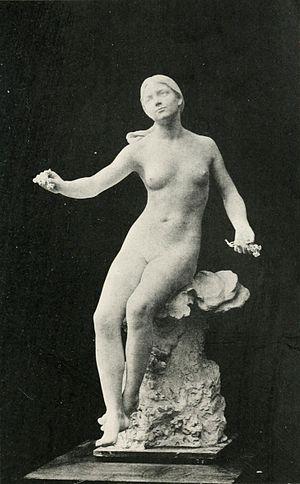
Printemps
Jean Escoula né à Bagnères-de-Bigorre en 1851 et mort à Paris en 1911 est un sculpteur français.